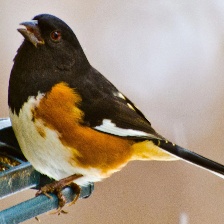
Species: EASTERN TOWEE
Scientific name: PIPILO ERYTHROPHTHALMUS